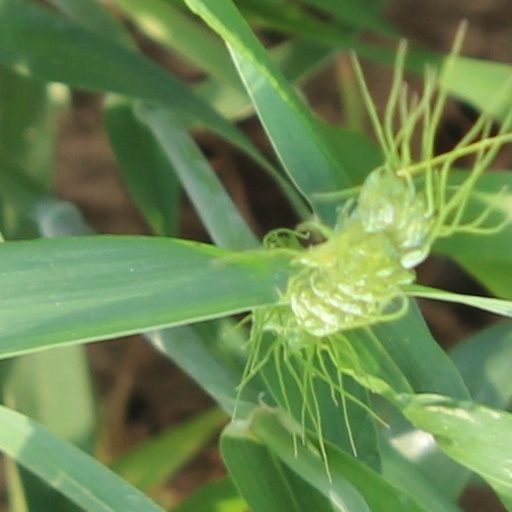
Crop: wheat